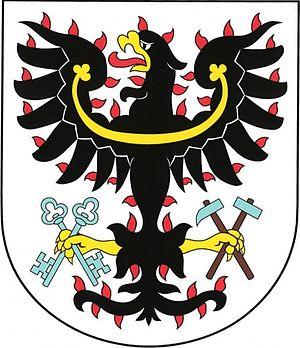
Petrovice I est une commune du district de Kutná Hora, dans la région de Bohême-Centrale, en République tchèque. Sa population s'élevait à 291 habitants en 2020.